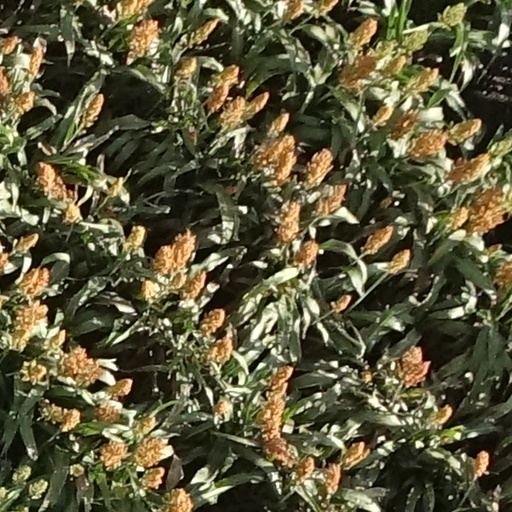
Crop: sorghum